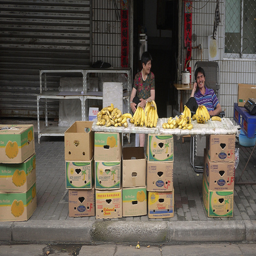
A pile of boxes topped with ripe bananas.
Two people at a banana stand on the street.
Bananas on a table stacked on crates in front of vendors
A man and woman tend a table of bananas.
A man and a woman sitting down behind a table with bananas on it.